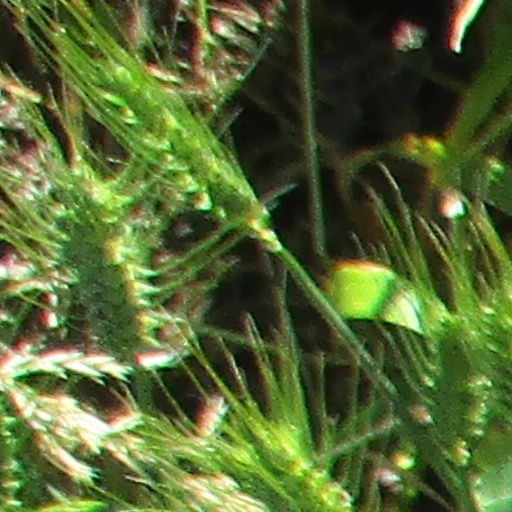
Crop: wheat